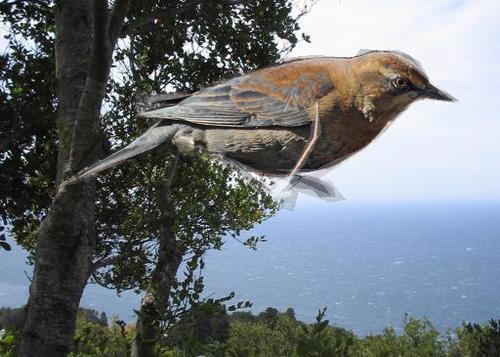
Bird species: Rusty_Blackbird
Bird type: landbird
Background: land